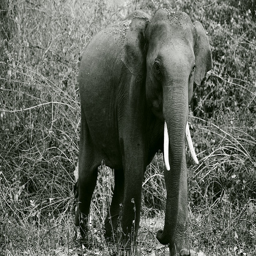
A large elephant walking near some tall bushes.
A large elephant with long tusks in dense vegetation.
Elephant with long tusks walking through bushy area.
An elephant is standing in the middle of a field.
An elephant walks through the grass and shrub.